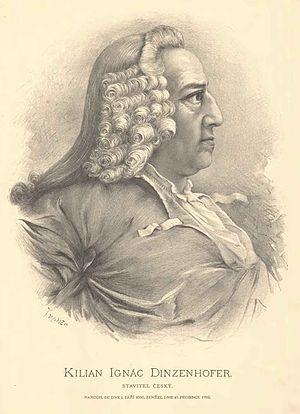
Kilian Ignace Dientzenhofer, né le 1ᵉʳ septembre 1689 à Prague, où il est mort le 12 décembre 1751, est un architecte allemand de Bohême, représentant du baroque tardif. Il est le cinquième fils de l'architecte Christophe Dientzenhofer.